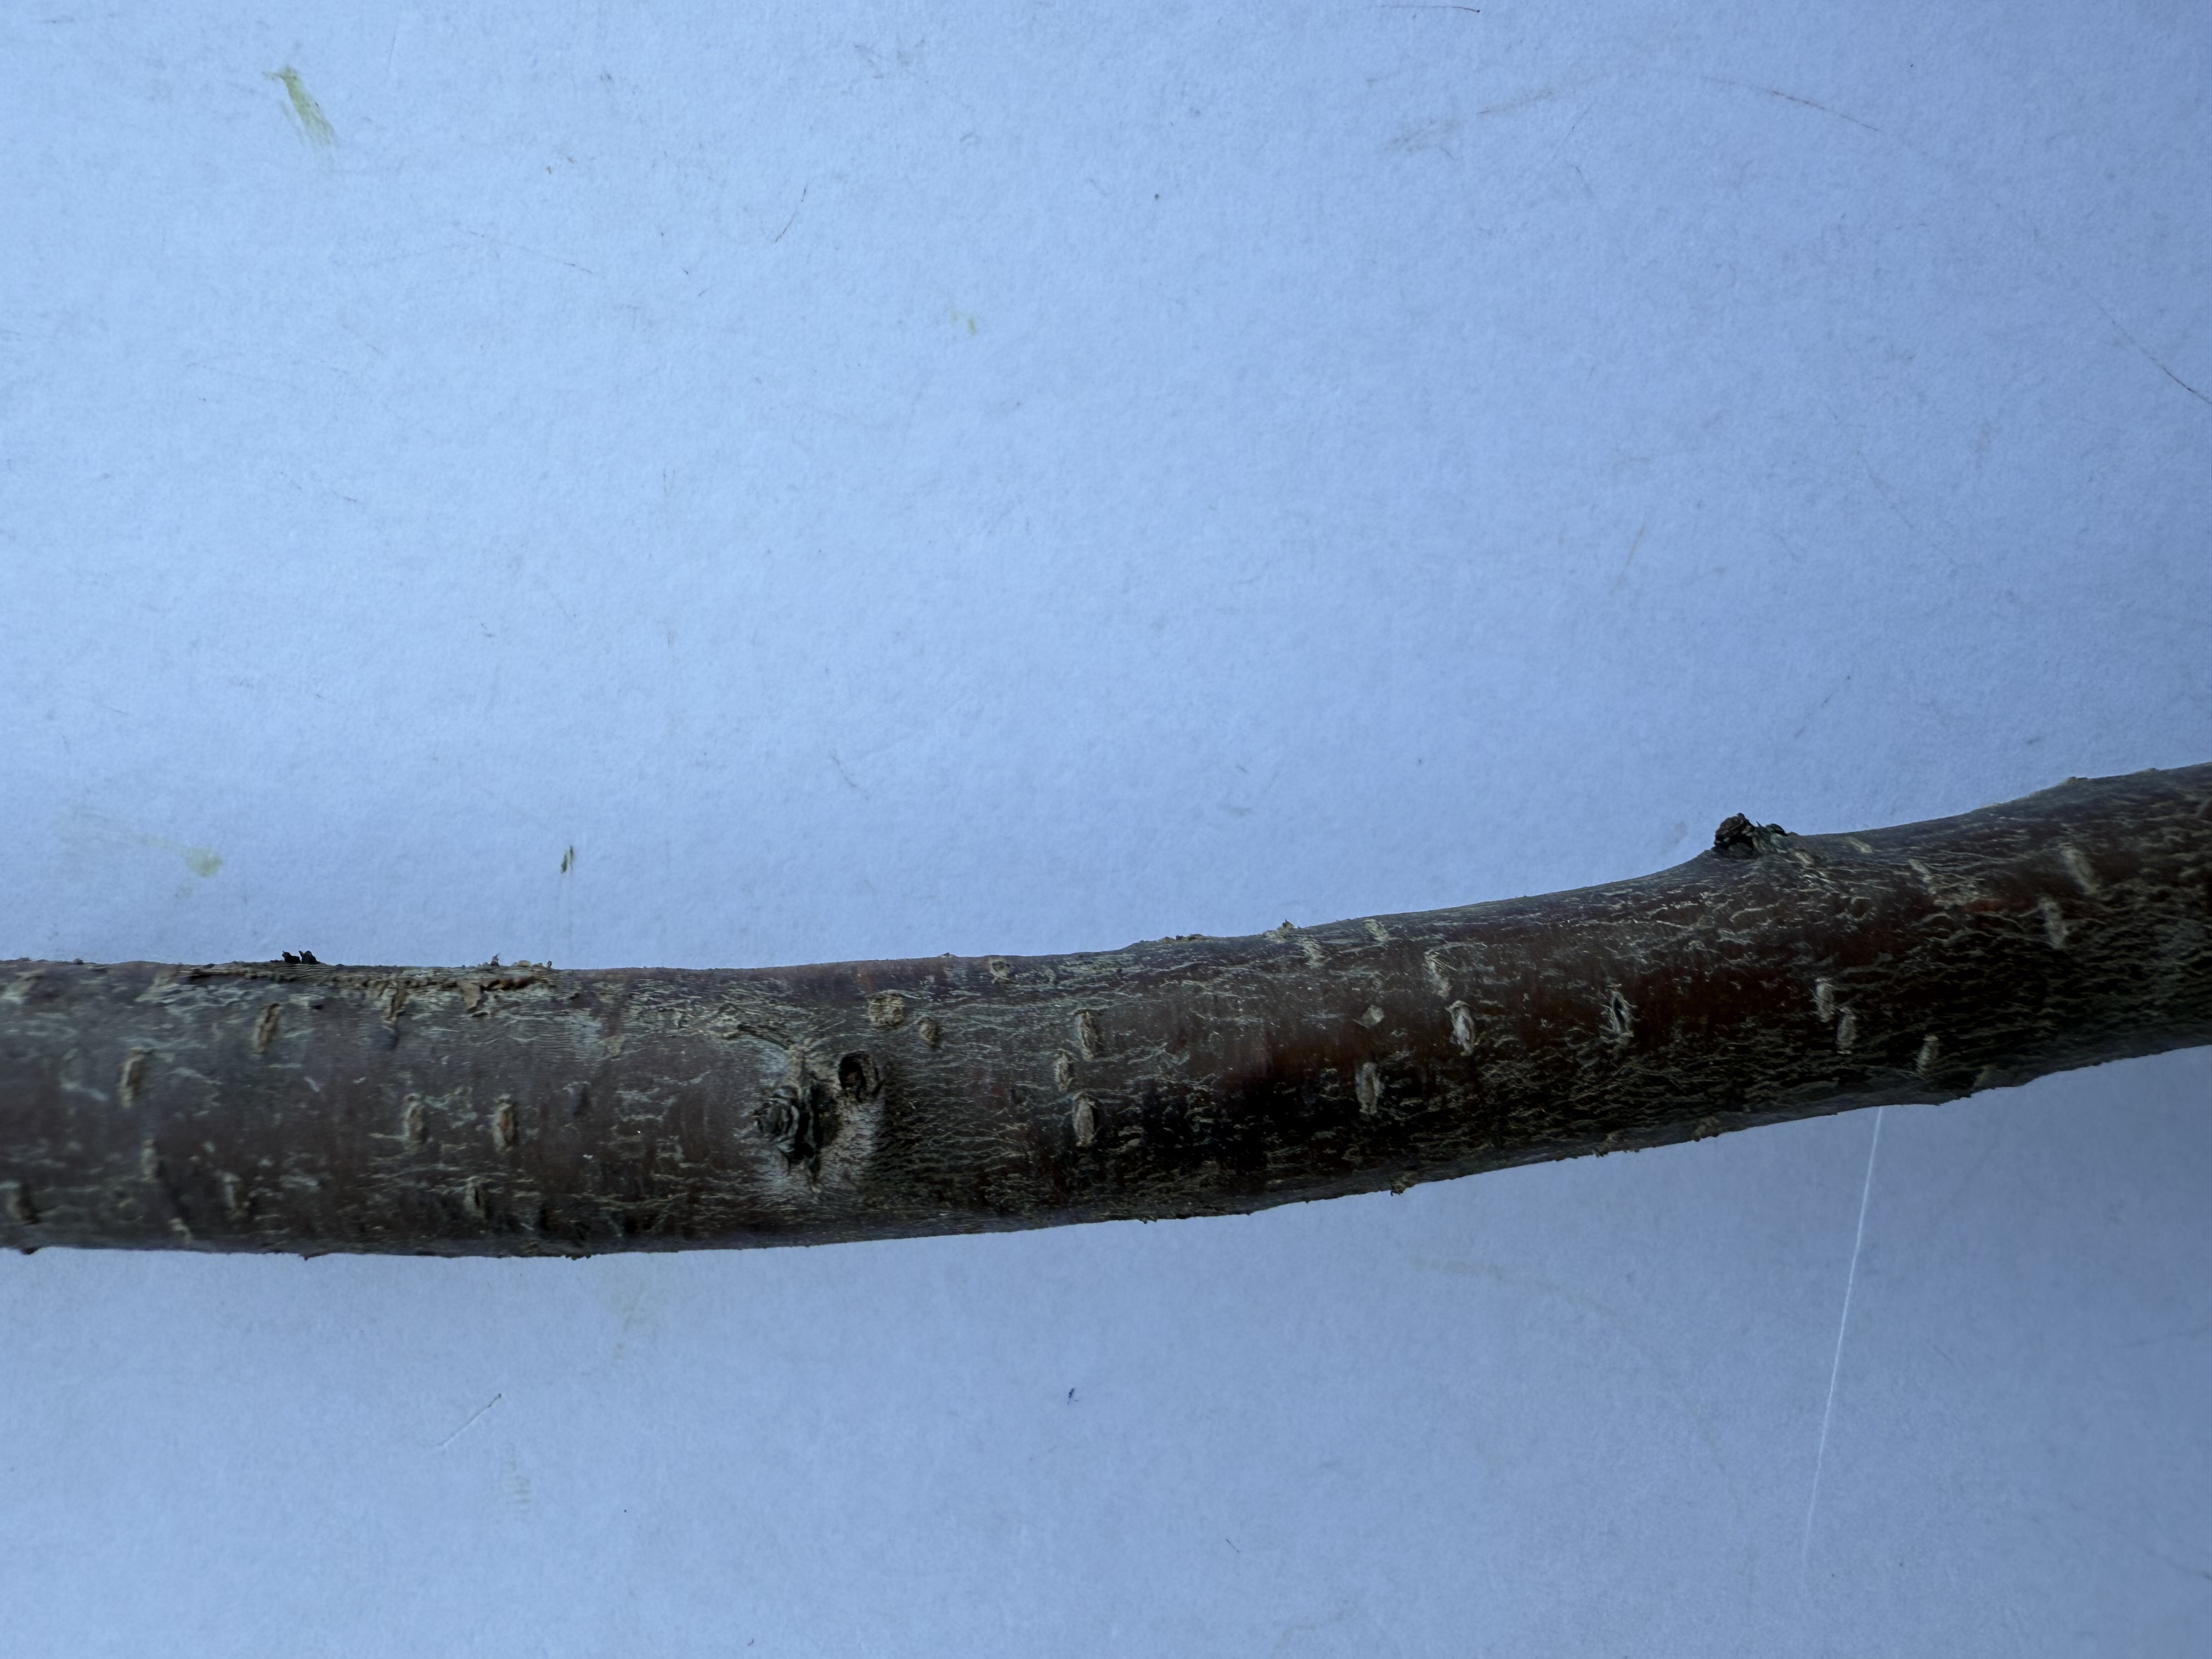
Variety: Sour Cherry